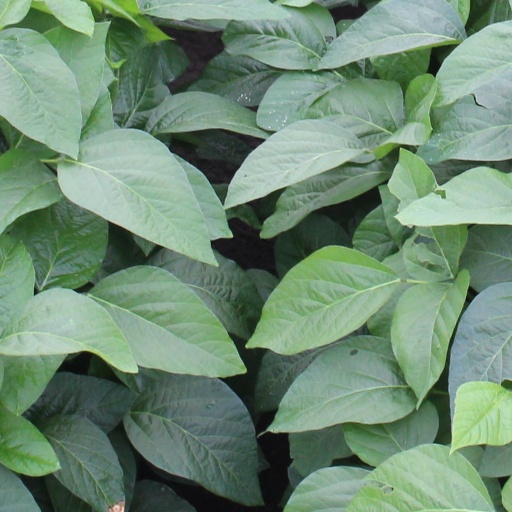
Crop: soybean